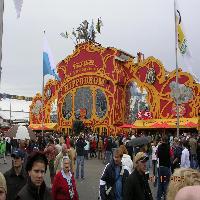
Weather: cloudy or overcast